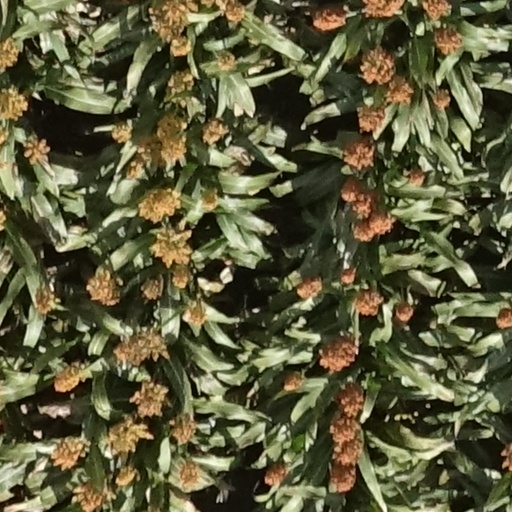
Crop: sorghum